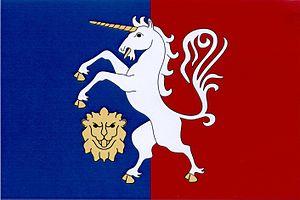
Cítov est une commune du district de Mělník, dans la région de Bohême-Centrale, en Tchéquie. Sa population s'élevait à 1 251 habitants en 2020.